Walter Passmore

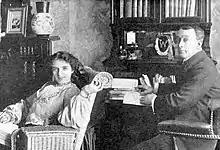
middle-aged white couple in an Edwardian interior setting

In 1929 Passmore toured as Count Theodore Volny in "The Damask Rose" a Ruritanian romance with music adapted from Chopin. The production was brought into the West End in March 1930, when one reviewer wrote "Walter Passmore and Amy Augarde played into each others' hands with an easy competence that was a delight to watch". This was his last West End production, and he retired in 1933.